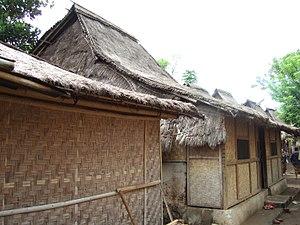
Sade est un hameau coutumier d'Indonésie situé dans le sud de l'île de Lombok. Administrativement, il fait partie du village de Rembitan, kecamatan de Pujut, kabupaten de Lombok central, dans la province de Nusa Tenggara occidental.
En Indonésie, une masyarakat adat, que l'on peut traduire par « communauté coutumière », est une population occupant une aire géographique déterminée, dont l'existence est principalement réglée par la coutume.